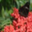
Label: butterfly